Raymond Leane

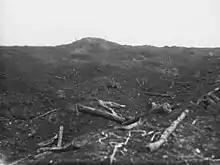
A black and white photograph of a mound

After the battalion moved to France, its first serious fighting was during the Battle of Pozières on the night of 5/6 August, when it was committed to defend ground captured by the Australian 2nd Division. On receiving his orders, Leane immediately reconnoitred the position with his company commanders, during which they were pinned down by a German barrage and two of them were wounded. His brigade commander, Brigadier General Duncan Glasfurd and his superior commanders believed that a strong German counterattack would follow the tremendous barrage then falling on the Australian-held positions. Glasfurd therefore ordered Leane to place two companies north of Pozières, but Leane was convinced that this would overcrowd the area and result in needless casualties. His plan was to garrison his two trenches with one company each and hold his two reserve companies well to the rear of the village and he confronted Glasfurd and demanded written orders. Glasfurd then gave Leane a written order that his two reserve companies were to be sent forward, but Leane remained defiant, stationing only one company north of Pozières. According to Bean, while disobedience of orders is a dangerous practice in general, in this case later events proved that Leane was fully justified in this action. According to the historian Craig Deayton, Leane was already the dominant influence in the brigade, and was proving to be a "difficult subordinate" for Glasfurd. Leane was not alone in his approach, as the commanding officer of the flanking 14th Battalion, Lieutenant Colonel Charles Dare, adopted the same disposition and disobeyed his own brigade commander in doing so. Leane later described the relief of the previous garrison as the worst he experienced in the whole war, conducted as it was under a tremendous German bombardment. When he visited his front lines in the early morning, he found remnants of his two companies, scattered among shell holes rather than trenches, and surrounded by dead and wounded.